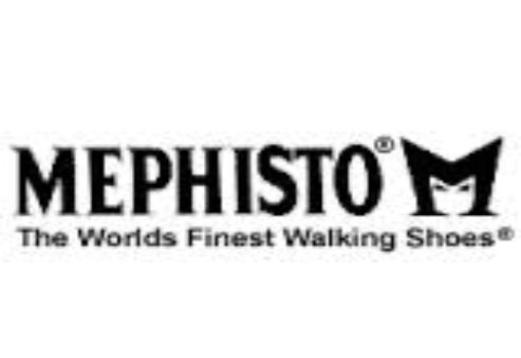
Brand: mephisto
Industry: Clothes